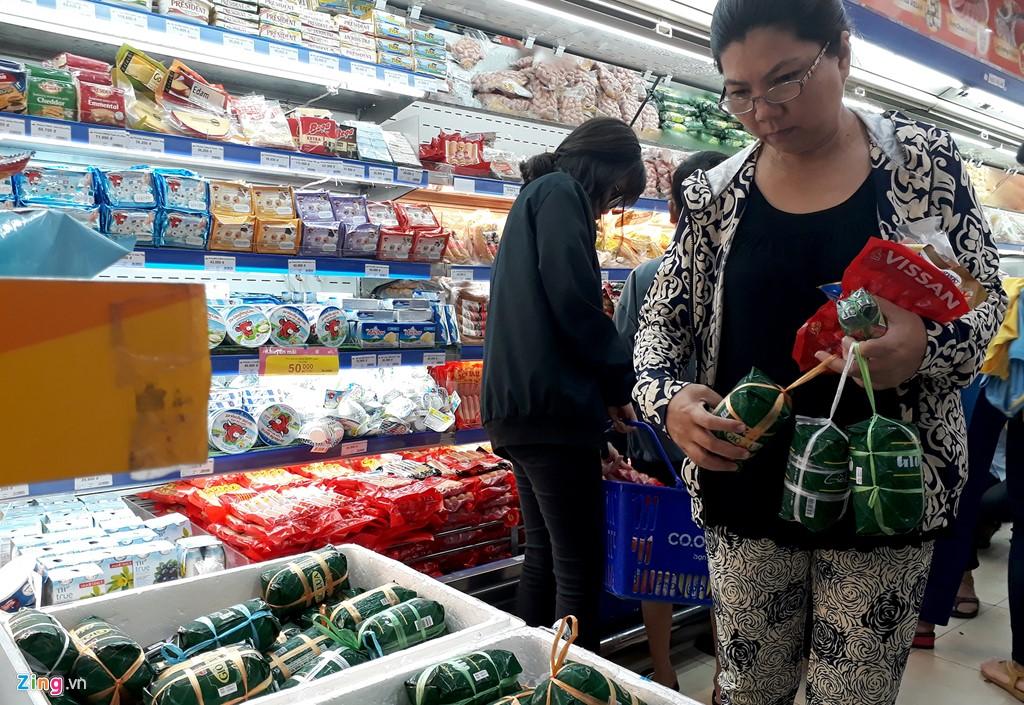
người phụ nữ đeo mắt kính đang lựa mua chả